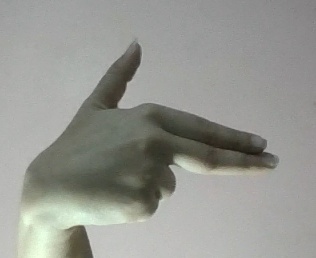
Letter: ghain